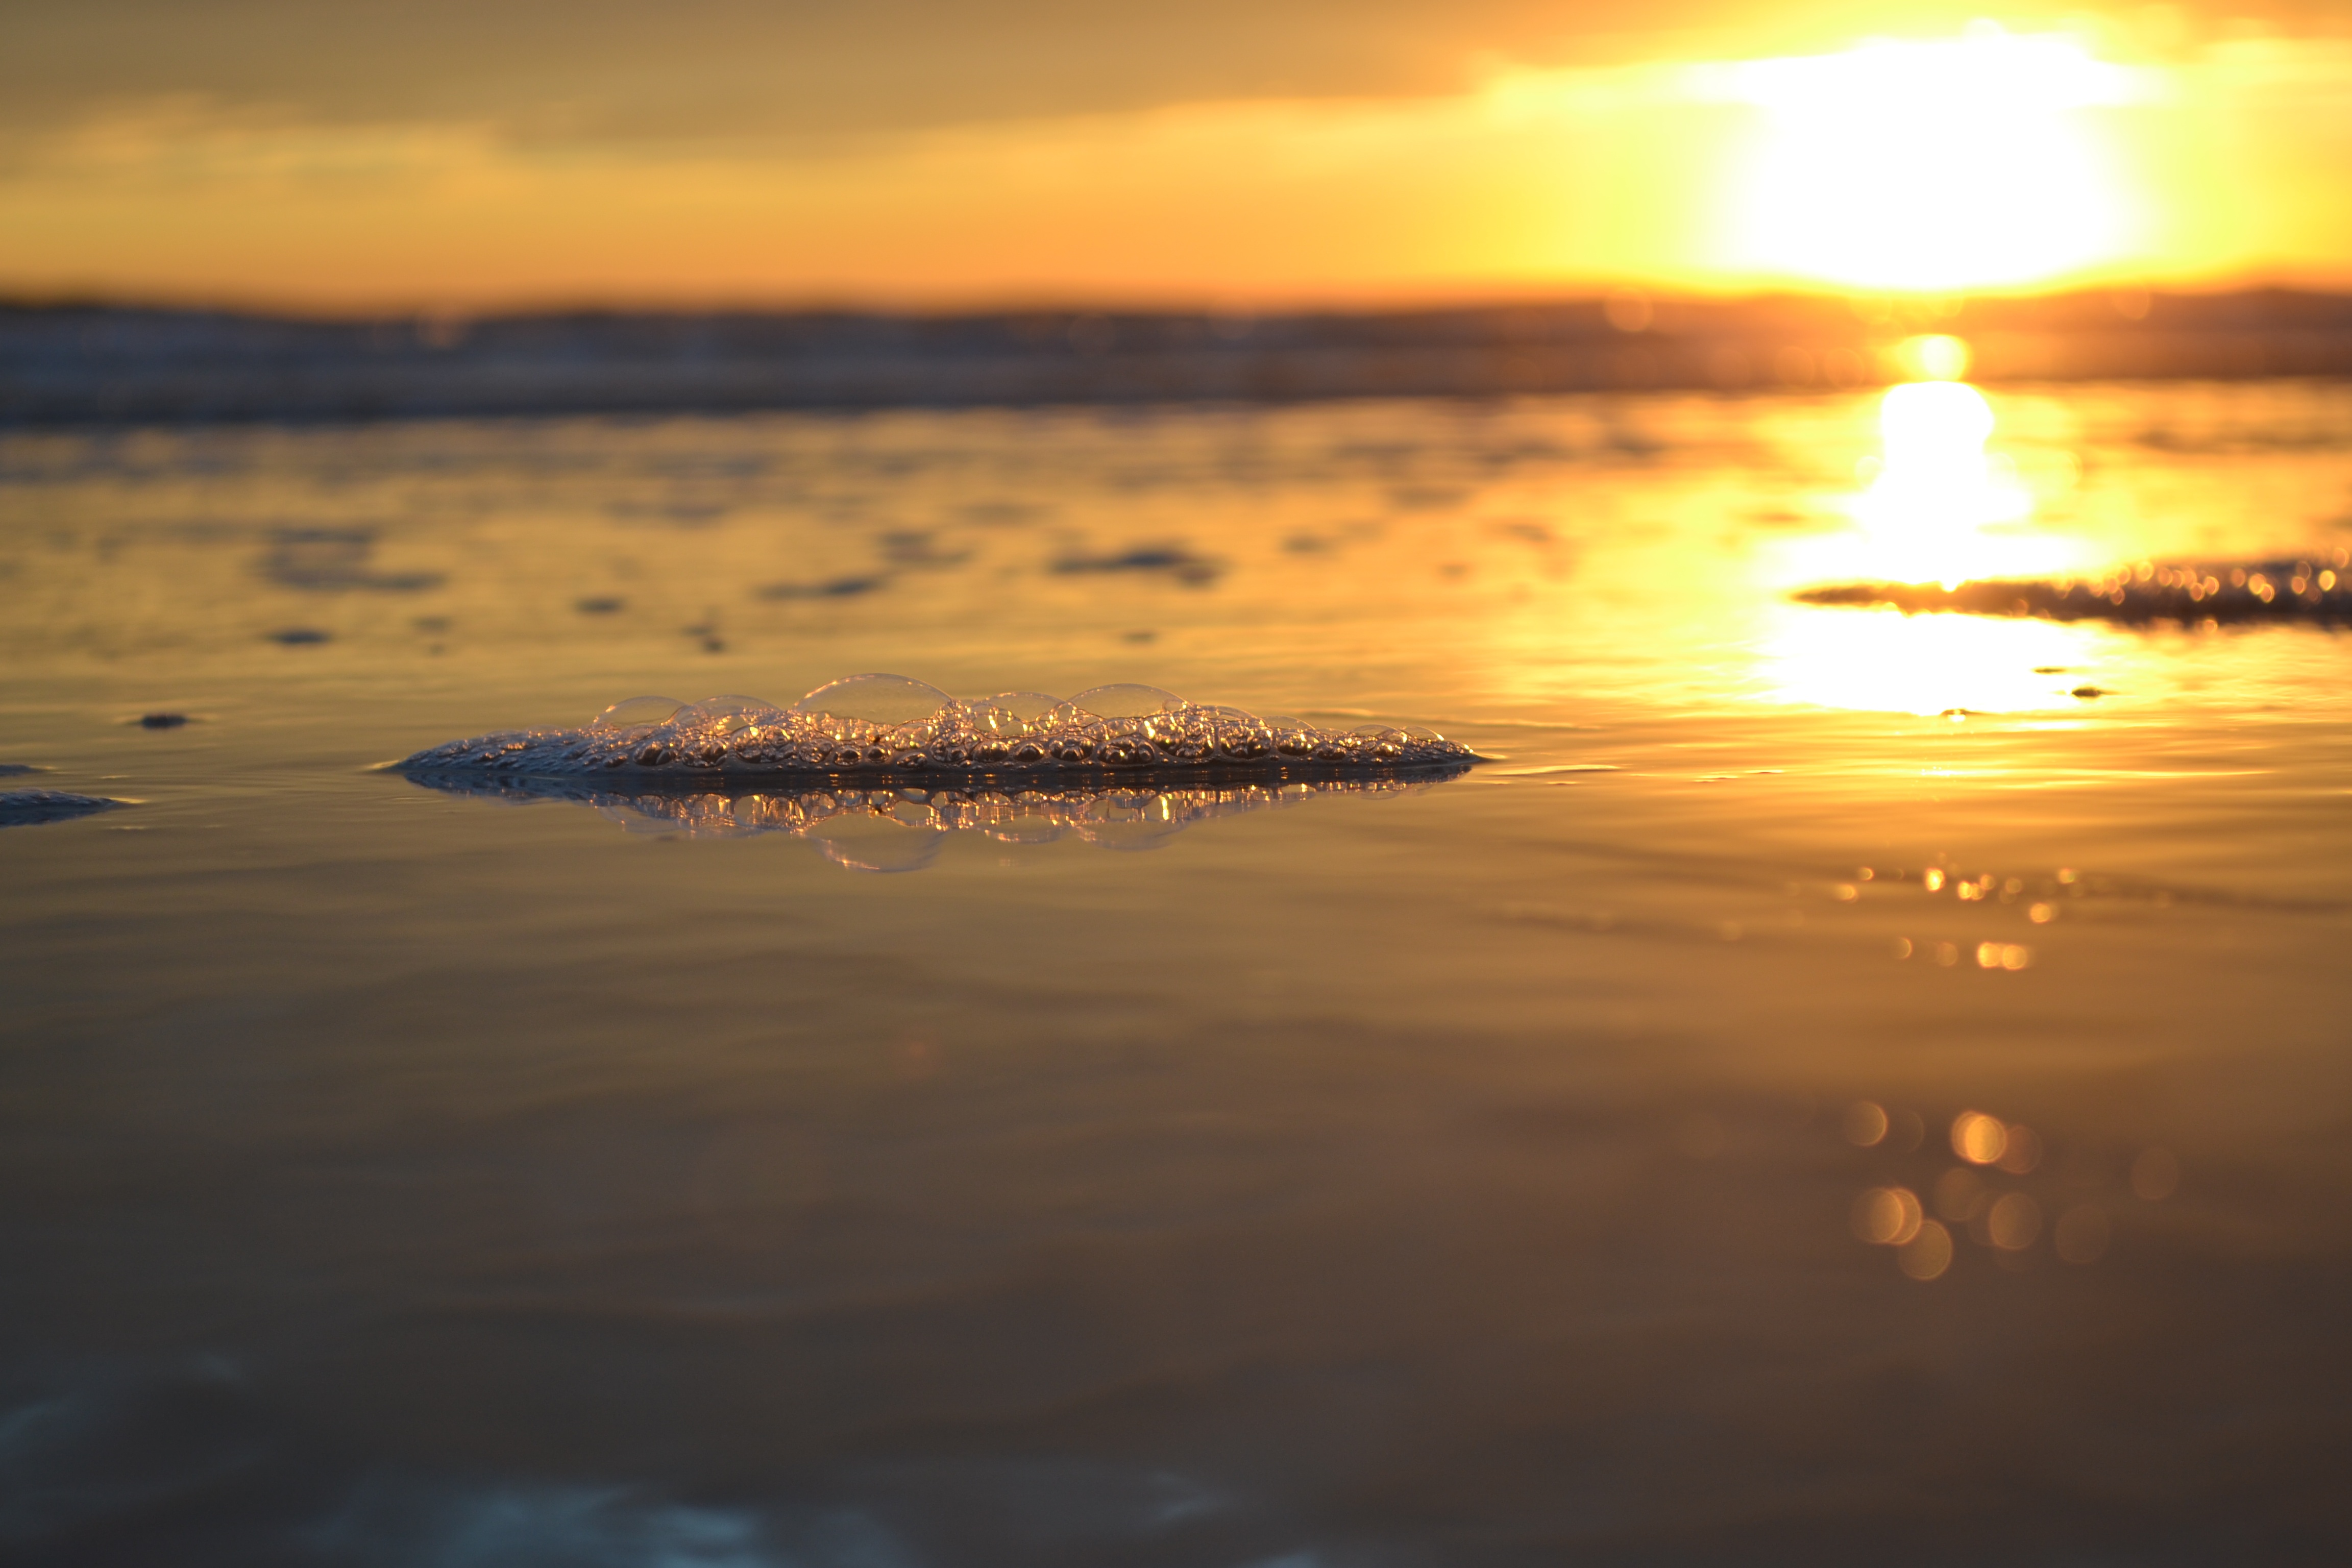
beach, sea, coast, sand, ocean, horizon, cloud, sky, sun, sunrise, sunset, sunlight, morning, shore, wave, dawn, dusk, evening, reflection, afterglow, wind wave